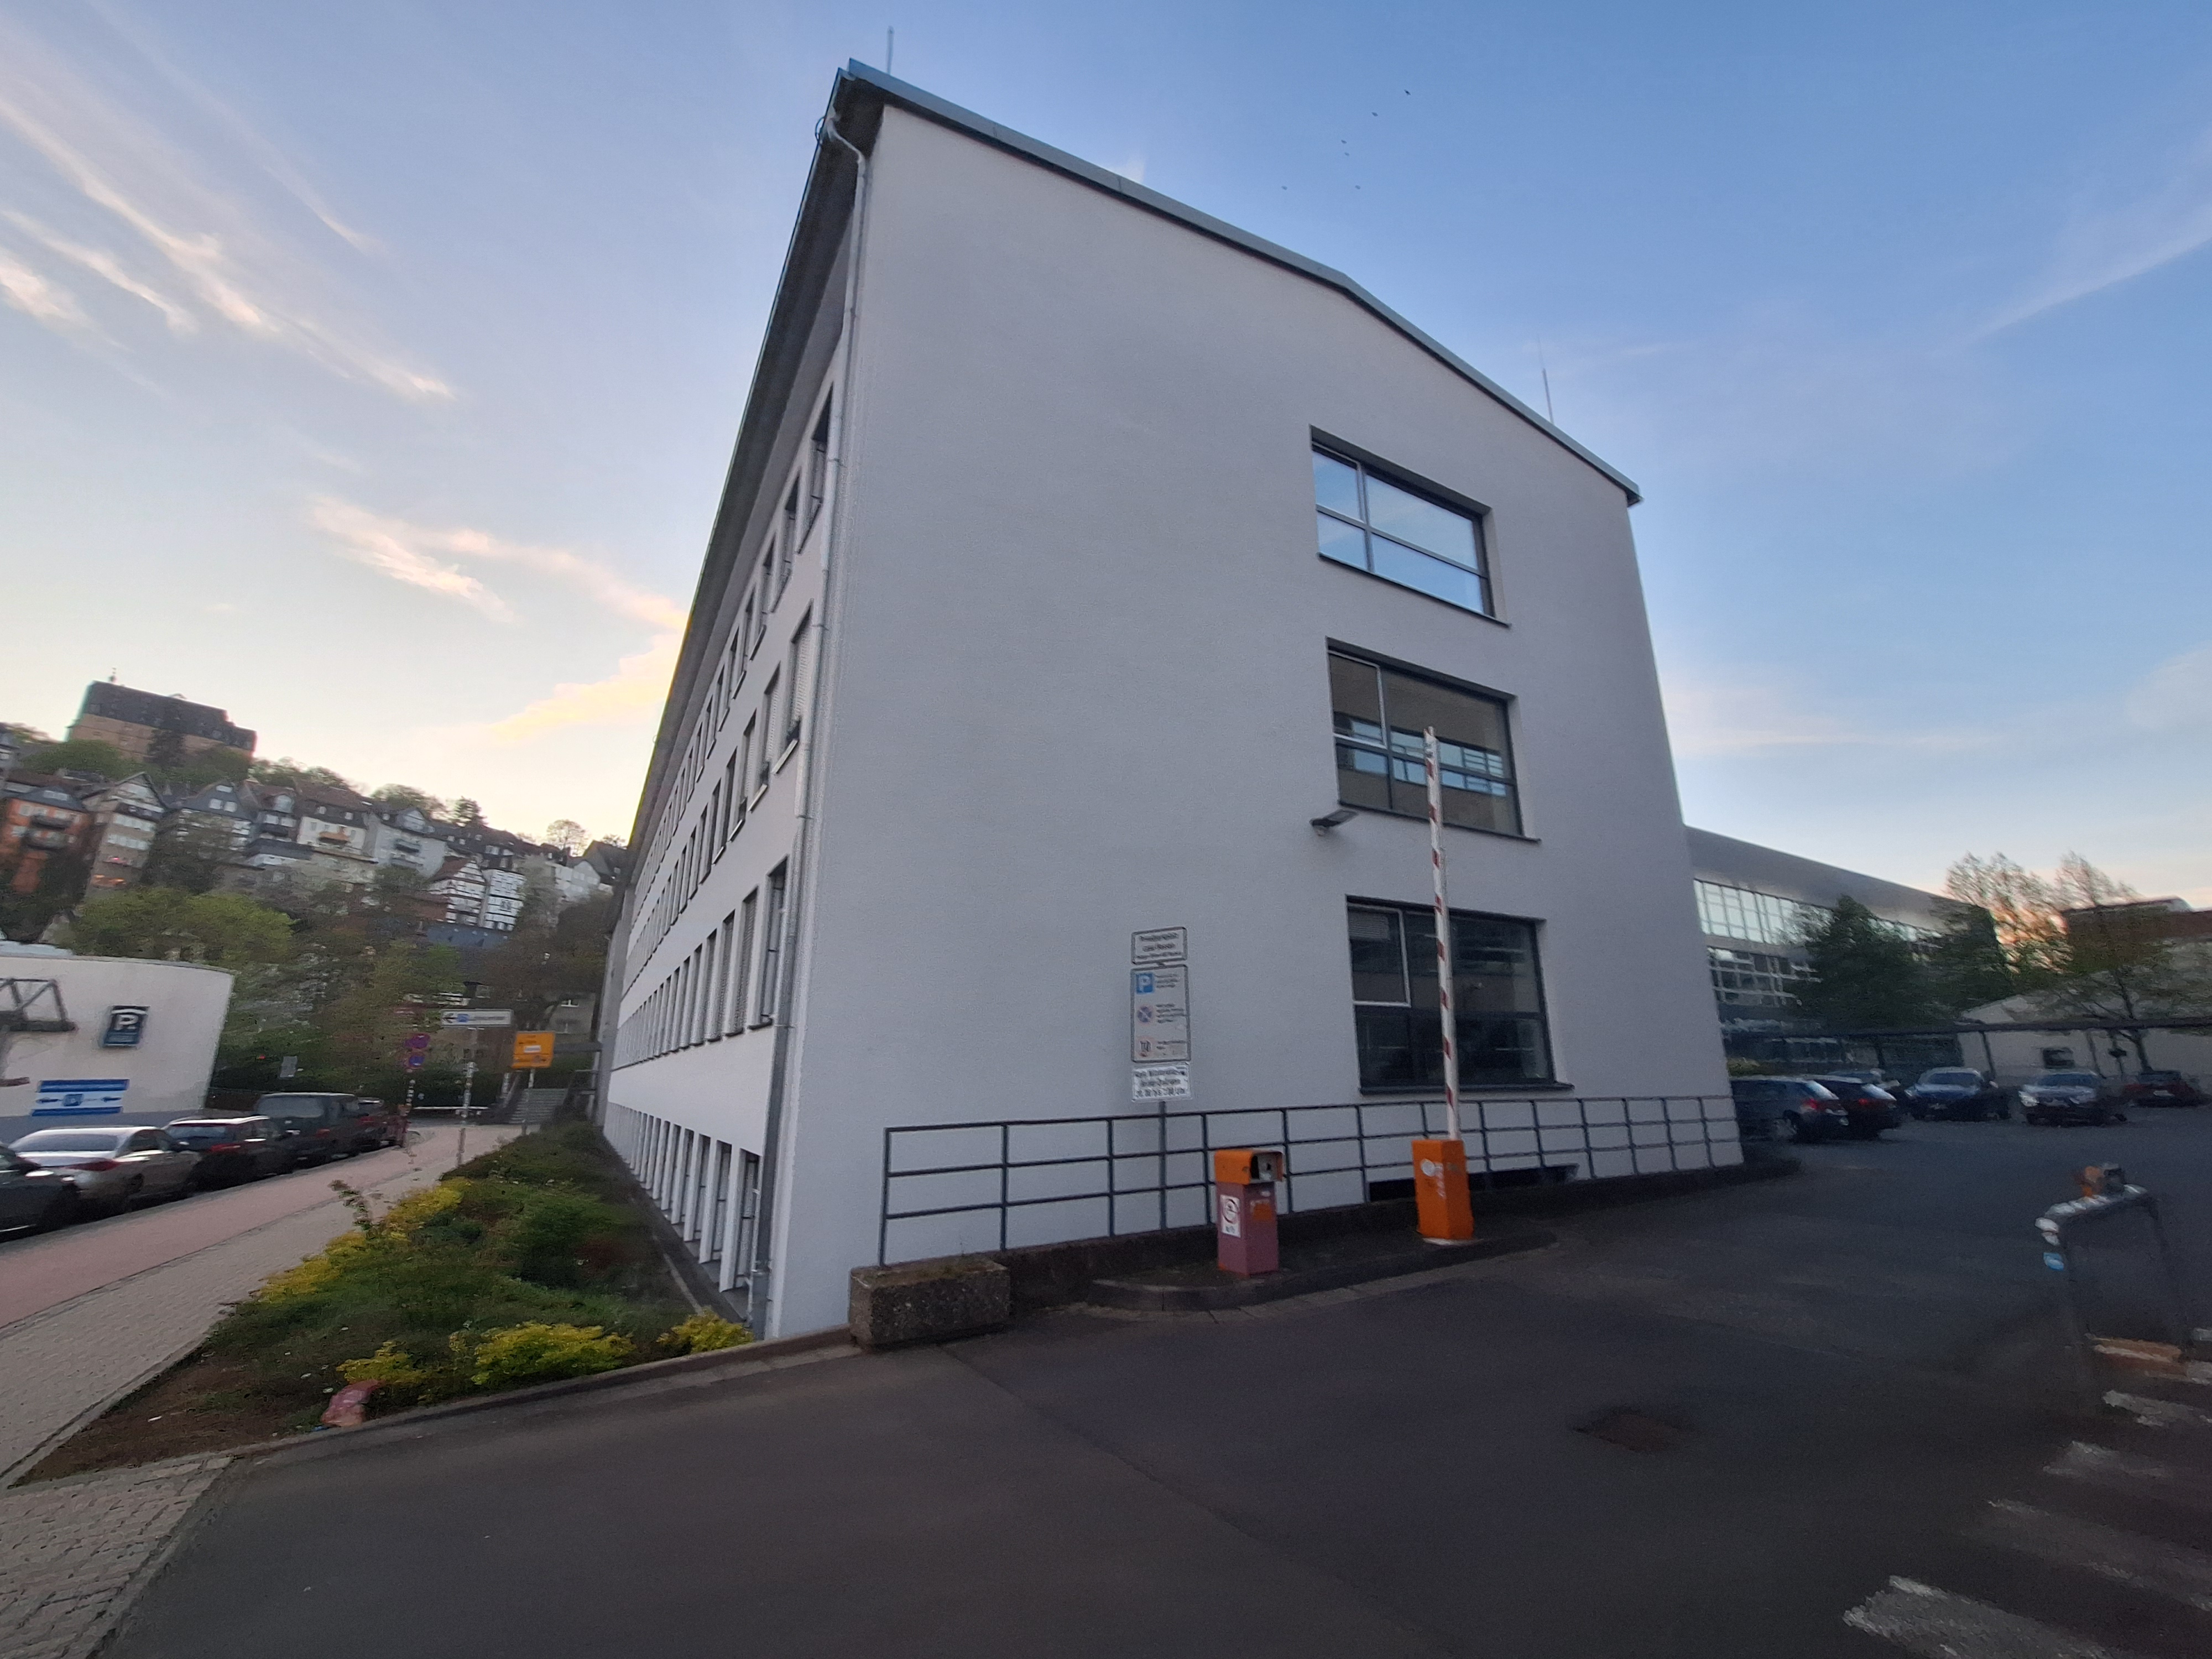
Building: Biegenstraße 12